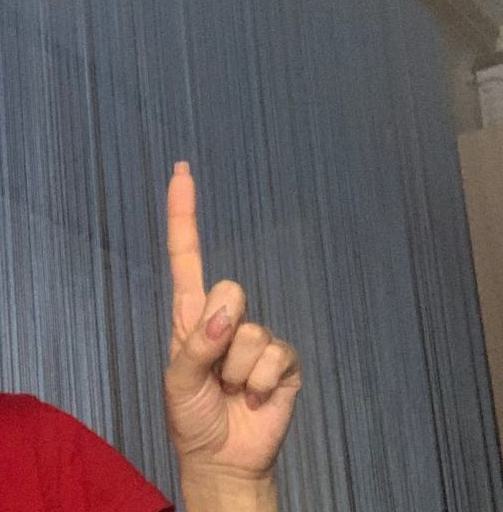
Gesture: one